Online dating

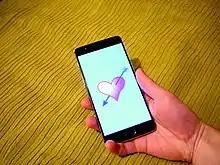
Since the 2010s, Internet dating has become more popular with smartphones.

Online dating, also known as internet dating, virtual dating, or mobile app dating, is a method used by people with a goal of searching for and interacting with potential romantic or sexual partners, via the internet. An online dating service is a company that promotes and provides specific mechanisms for the practice of online dating, generally in the form of dedicated websites or software applications accessible on personal computers or mobile devices connected to the internet. A wide variety of unmoderated matchmaking services, most of which are profile-based with various communication functionalities, is offered by such companies.